Chaumont station

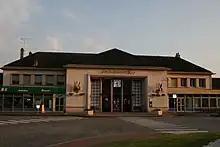
Chaumont station entrance

Chaumont station (French: "Gare de Chaumont") is a French railway station serving the town Chaumont, Haute-Marne department, eastern France. It is situated on the Paris–Mulhouse railway. The station is served by regional trains towards Paris, Châlons-en-Champagne, Dijon and Vesoul.